Tankōbon

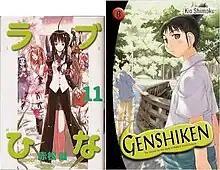
This Japanese edition of "Love Hina" volume 11 is smaller than this English edition of "Genshiken" volume 8.

A is a standard publishing format for books in Japan, alongside other formats such as "shinsho" (17×11 cm paperback books) and "bunkobon". Used as a loanword in English, the term specifically refers to a printed collection of a manga that was previously published in a serialized format. Manga typically contain a handful of chapters, and may collect multiple volumes as a series continues publication.